Ignacio María González (politician)

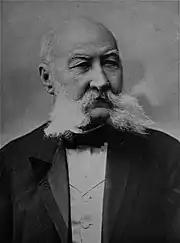
Photograph of Ignacio María González in 1907 during the government of Ramón Cáceres

During the governments of Luperón and Meriño, González stayed away from politics, but Heureaux appointed him Minister of Foreign Affairs in his various presidential terms. As an old man, he protested, as a senator, the election in 1912 of Eladio Victoria Victoria as president of the Republic. He died three years later at the age 77 on February 8, 1915.